Answer in natural language. Consider the 3D positions of the objects in the scene and not just the 2D positions in the image. Is the centerpoint of  white color sperical shape office chair at a higher height than open cardboard box? Choose between the following options: no or yes
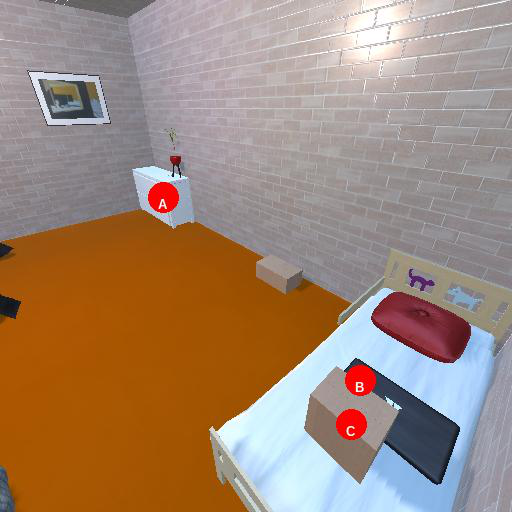
<answer>no</answer>